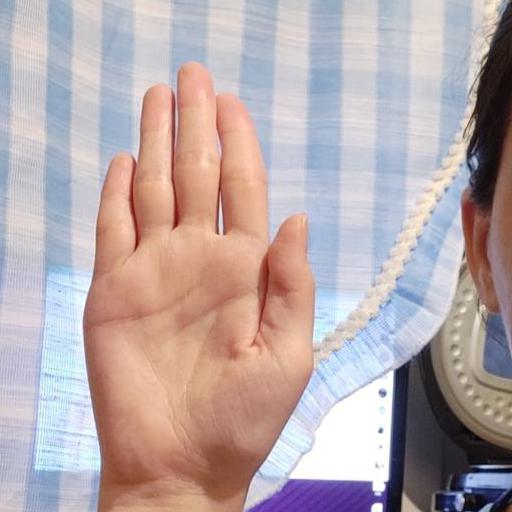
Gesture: stop